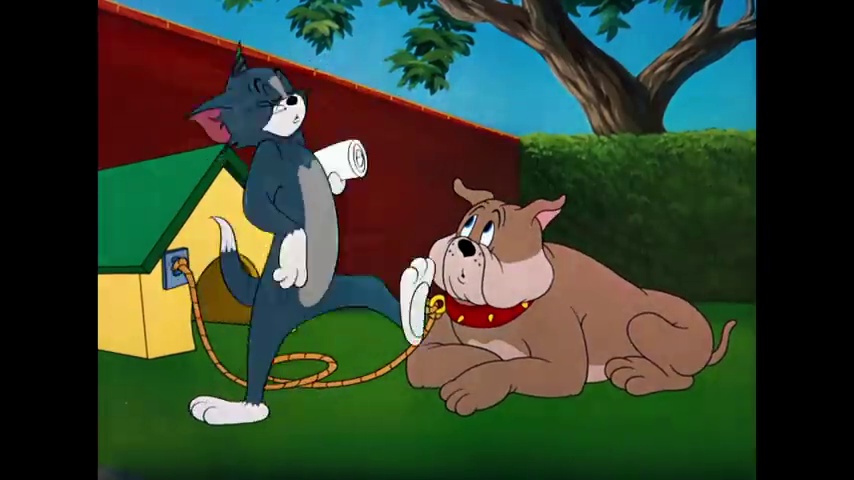
Portrait style: Cartoon Portrait